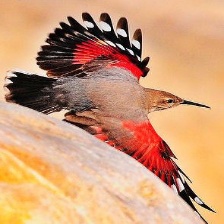
Species: WALL CREAPER
Scientific name: TICHODROMA MURARIA